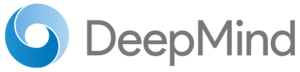
DeepMind est une entreprise britannique spécialisée dans l'intelligence artificielle. Originellement appelée DeepMind Technologies Limited et fondée en 2010 par Demis Hassabis,